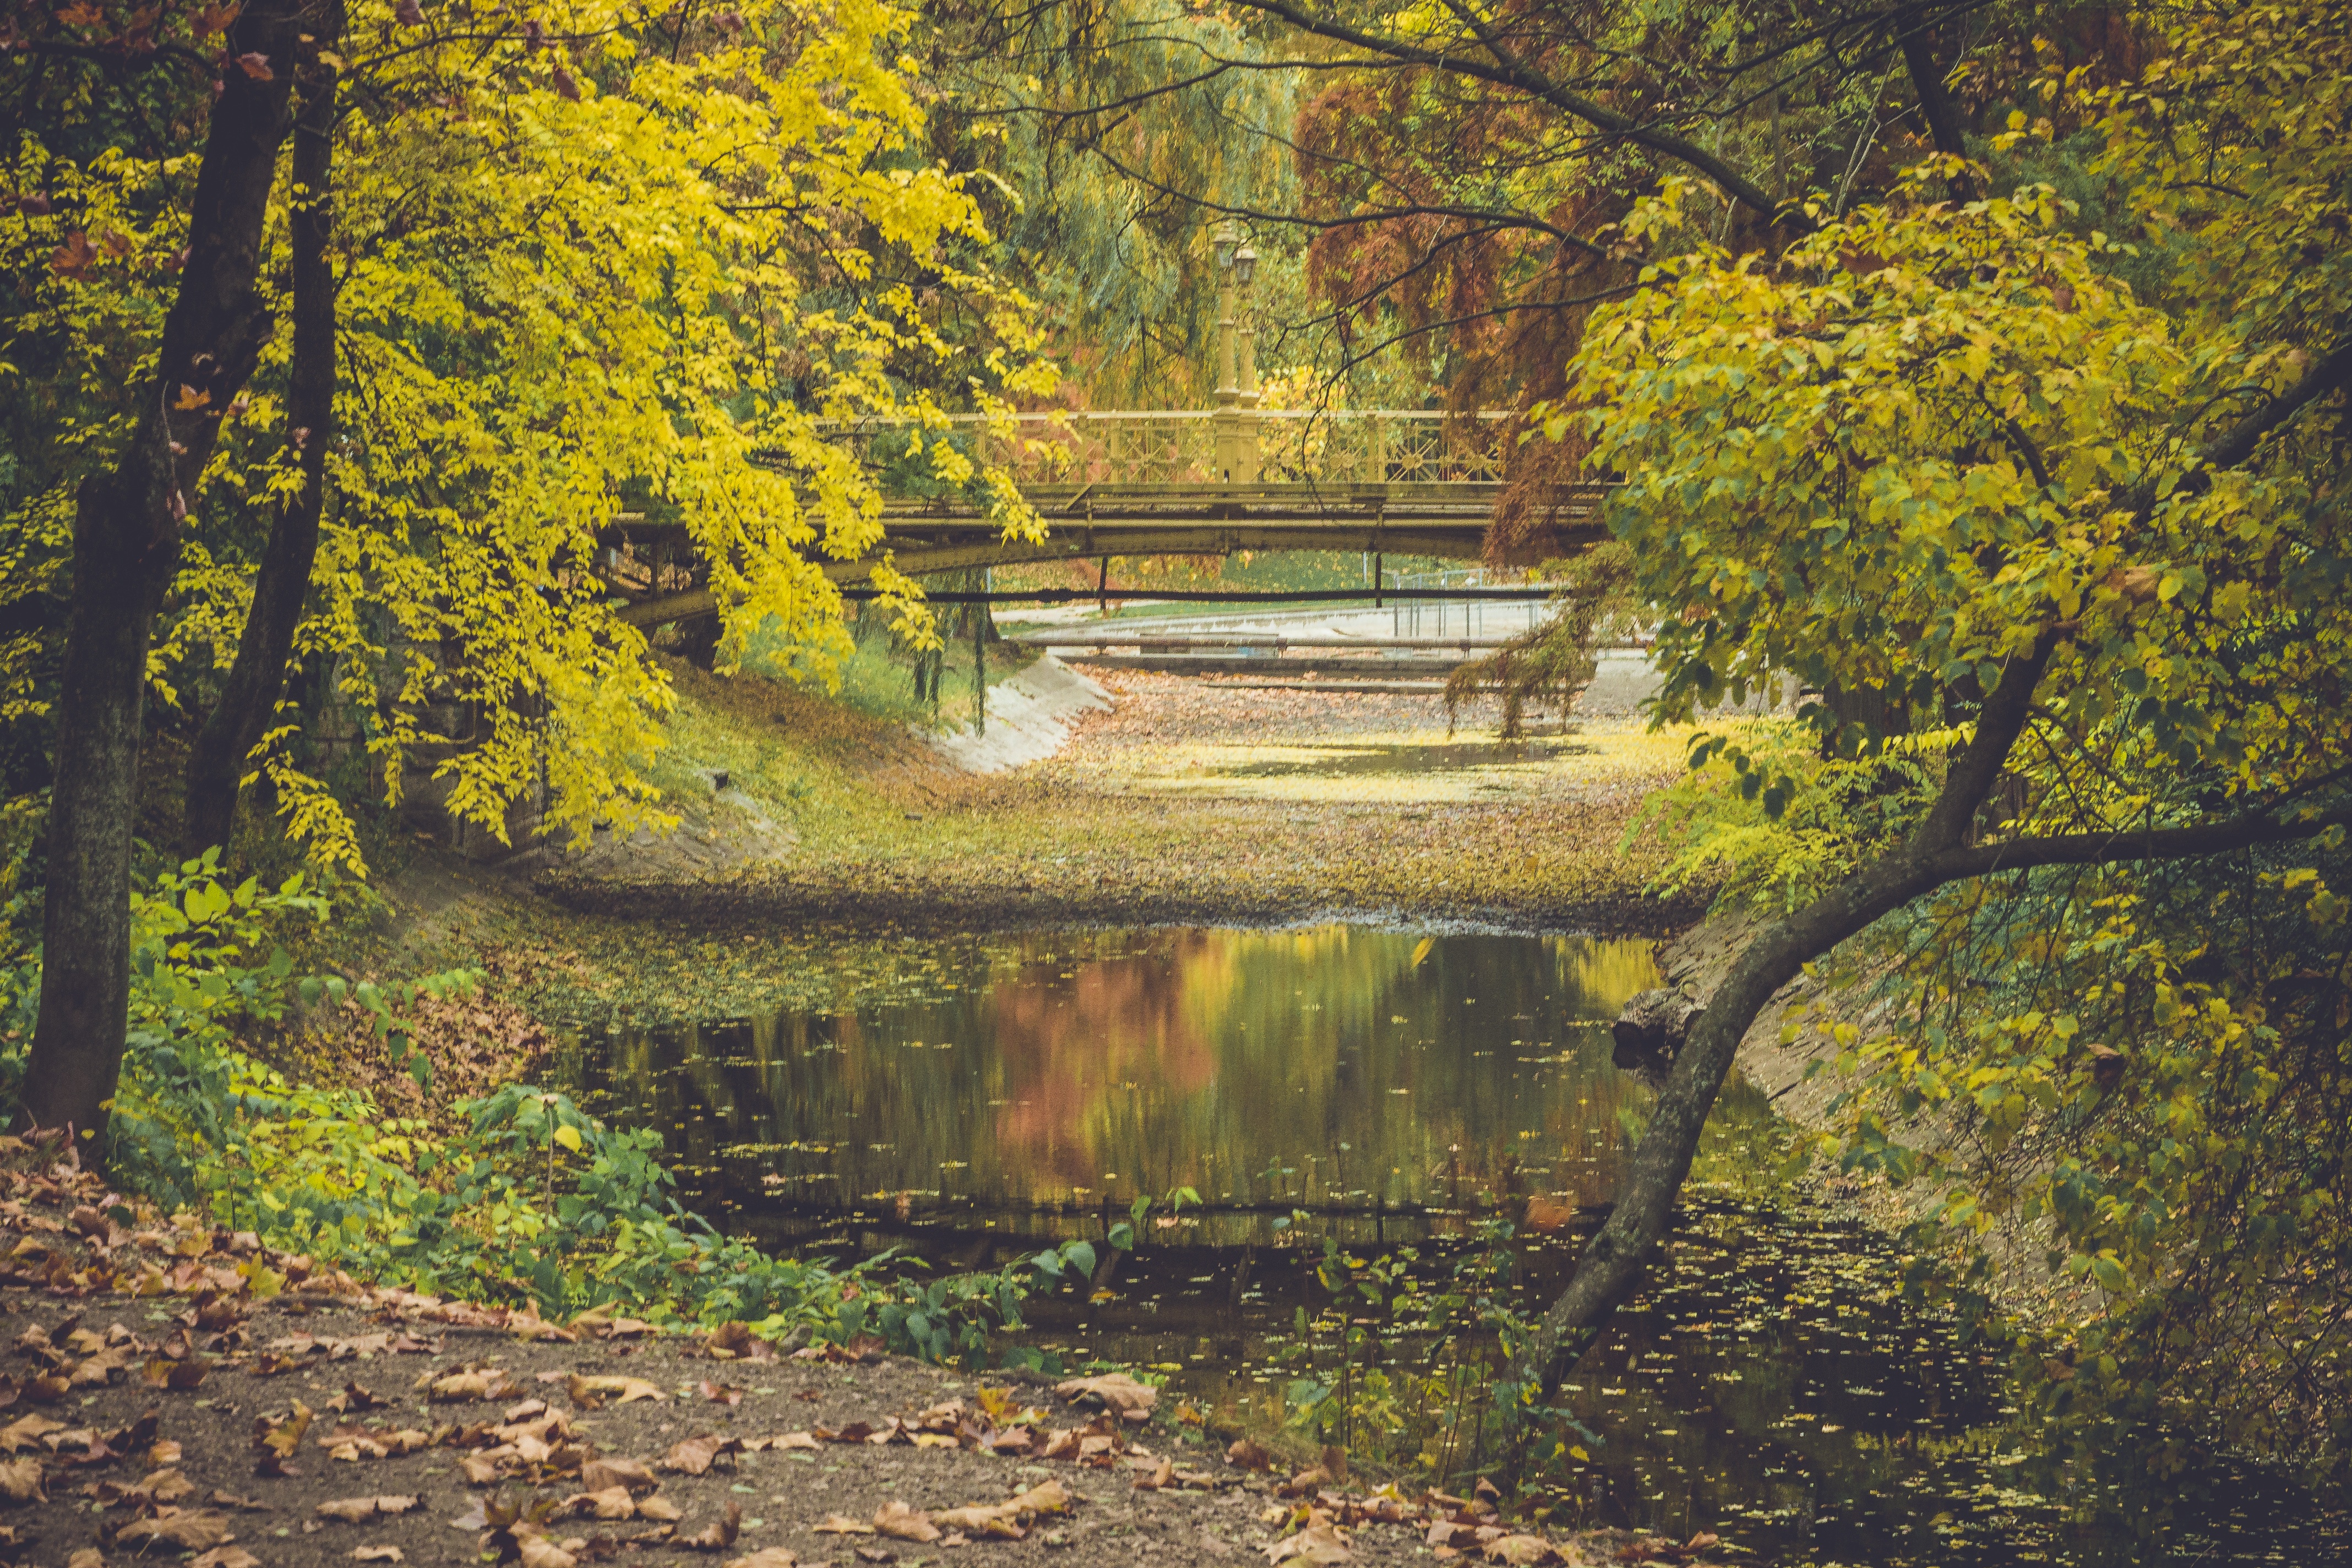
landscape, tree, nature, forest, bridge, sunlight, morning, leaf, flower, pond, foliage, green, reflection, autumn, botany, yellow, garden, season, leaves, seasons, woodland, arboretum, rural area, avar, woody plant, colorful autumn forest